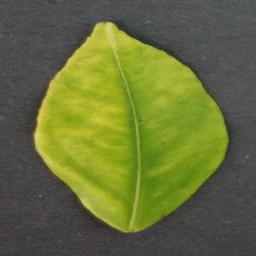
Label: Orange___Haunglongbing_(Citrus_greening)